Magars

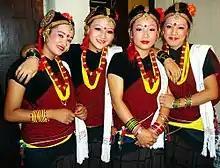
Magar girls of Nepal

The first home of the Magars was to the west of the Gandaki River and, roughly speaking, consisted of that portion of Nepal which lies between and around about Gulmi, Arghakhanchi, and Palpa.